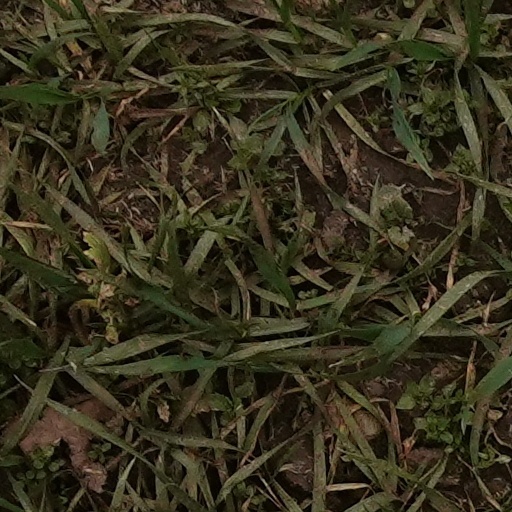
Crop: wheat